Bad Friedrichshall Hauptbahnhof

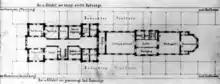
Floor plan of the original station building of 1867 with Baden and Württemberg sides

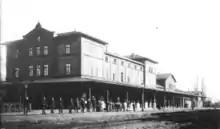
Former station building from the north west (1909)

The Royal Württemberg State Railways (KWSt.E) opened the station in 1866 on the Neckar Railway ("Neckarbahn") and Lower Jagst Railway ("Untere Jagstbahn") from Heilbronn to Osterburken in the then independent town of Jagstfeld. This route is now considered part of the Franconia Railway ("Frankenbahn"). In 1869 the Grand Duchy of Baden State Railway (BadStB) opened the West Fork Railway ("Westlichen Gabelbahn", the modern Elsenz Valley Railway) to Meckenheim, connecting to Heidelberg. In 1879, it opened another line to Heidelberg, the Neckar Valley Railway, via Neckarelz and Eberbach. Jagstfeld was a border station with customs facilities.